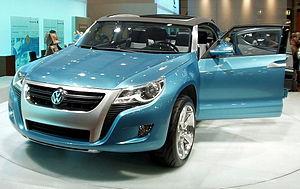
La Volkswagen Concept A est un concept-car présenté lors du salon de Genève 2006. Il fait 4,35 mètres de long, possède 4 portes et un moteur 1.4 turbo ainsi qu'un compresseur de 150 ch.